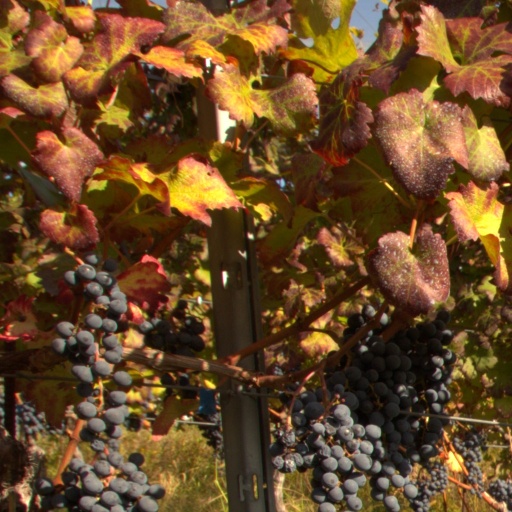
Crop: grape